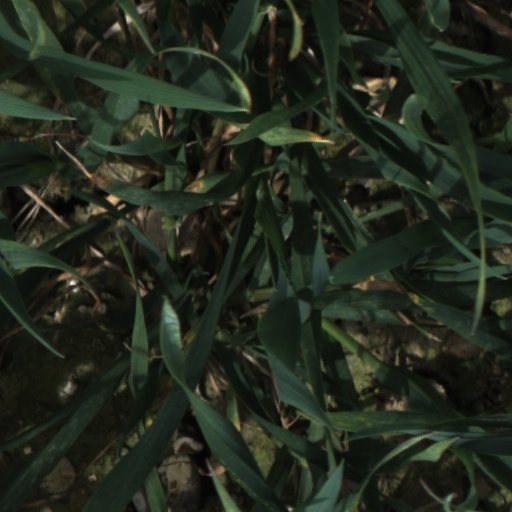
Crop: wheat